Moussa Dembélé (French footballer)

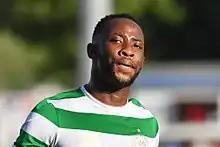
Dembélé playing for Celtic in 2017

On 28 June 2016, Scottish Premiership club Celtic signed Dembélé on a four-year contract. He made his debut on 12 July, his 20th birthday, partnering Leigh Griffiths up front in a 1–0 loss at Gibraltar's Lincoln Red Imps in the first leg of the second qualifying round of the 2016–17 UEFA Champions League.